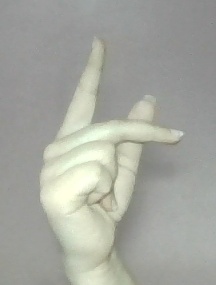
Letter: dha